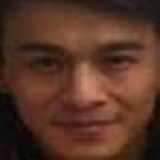
diễn viên Kiều Chấn Vũ